Hertha Doreck

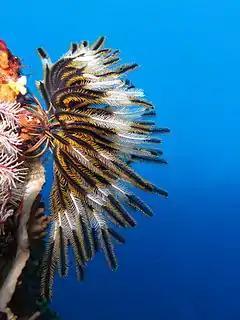
Crinoid on the reef of Batu Moncho Island in Komodo National Park, Indonesia.

After she was only able to find a series of short-term positions, she was finally hired at the Institute for Applied Geology in Bonn at a very low salary in 1930. Although she mostly worked as a personal assistant to J. Wanner, she was allowed to work with the fossil collection. After five years, she got a training opportunity at the National Prussian Geological Institute in Berlin and was hired there in 1936 in the role of a scientific assistant. This job entailed mapping and fieldwork; it was unusual for a woman to perform such work at that time.